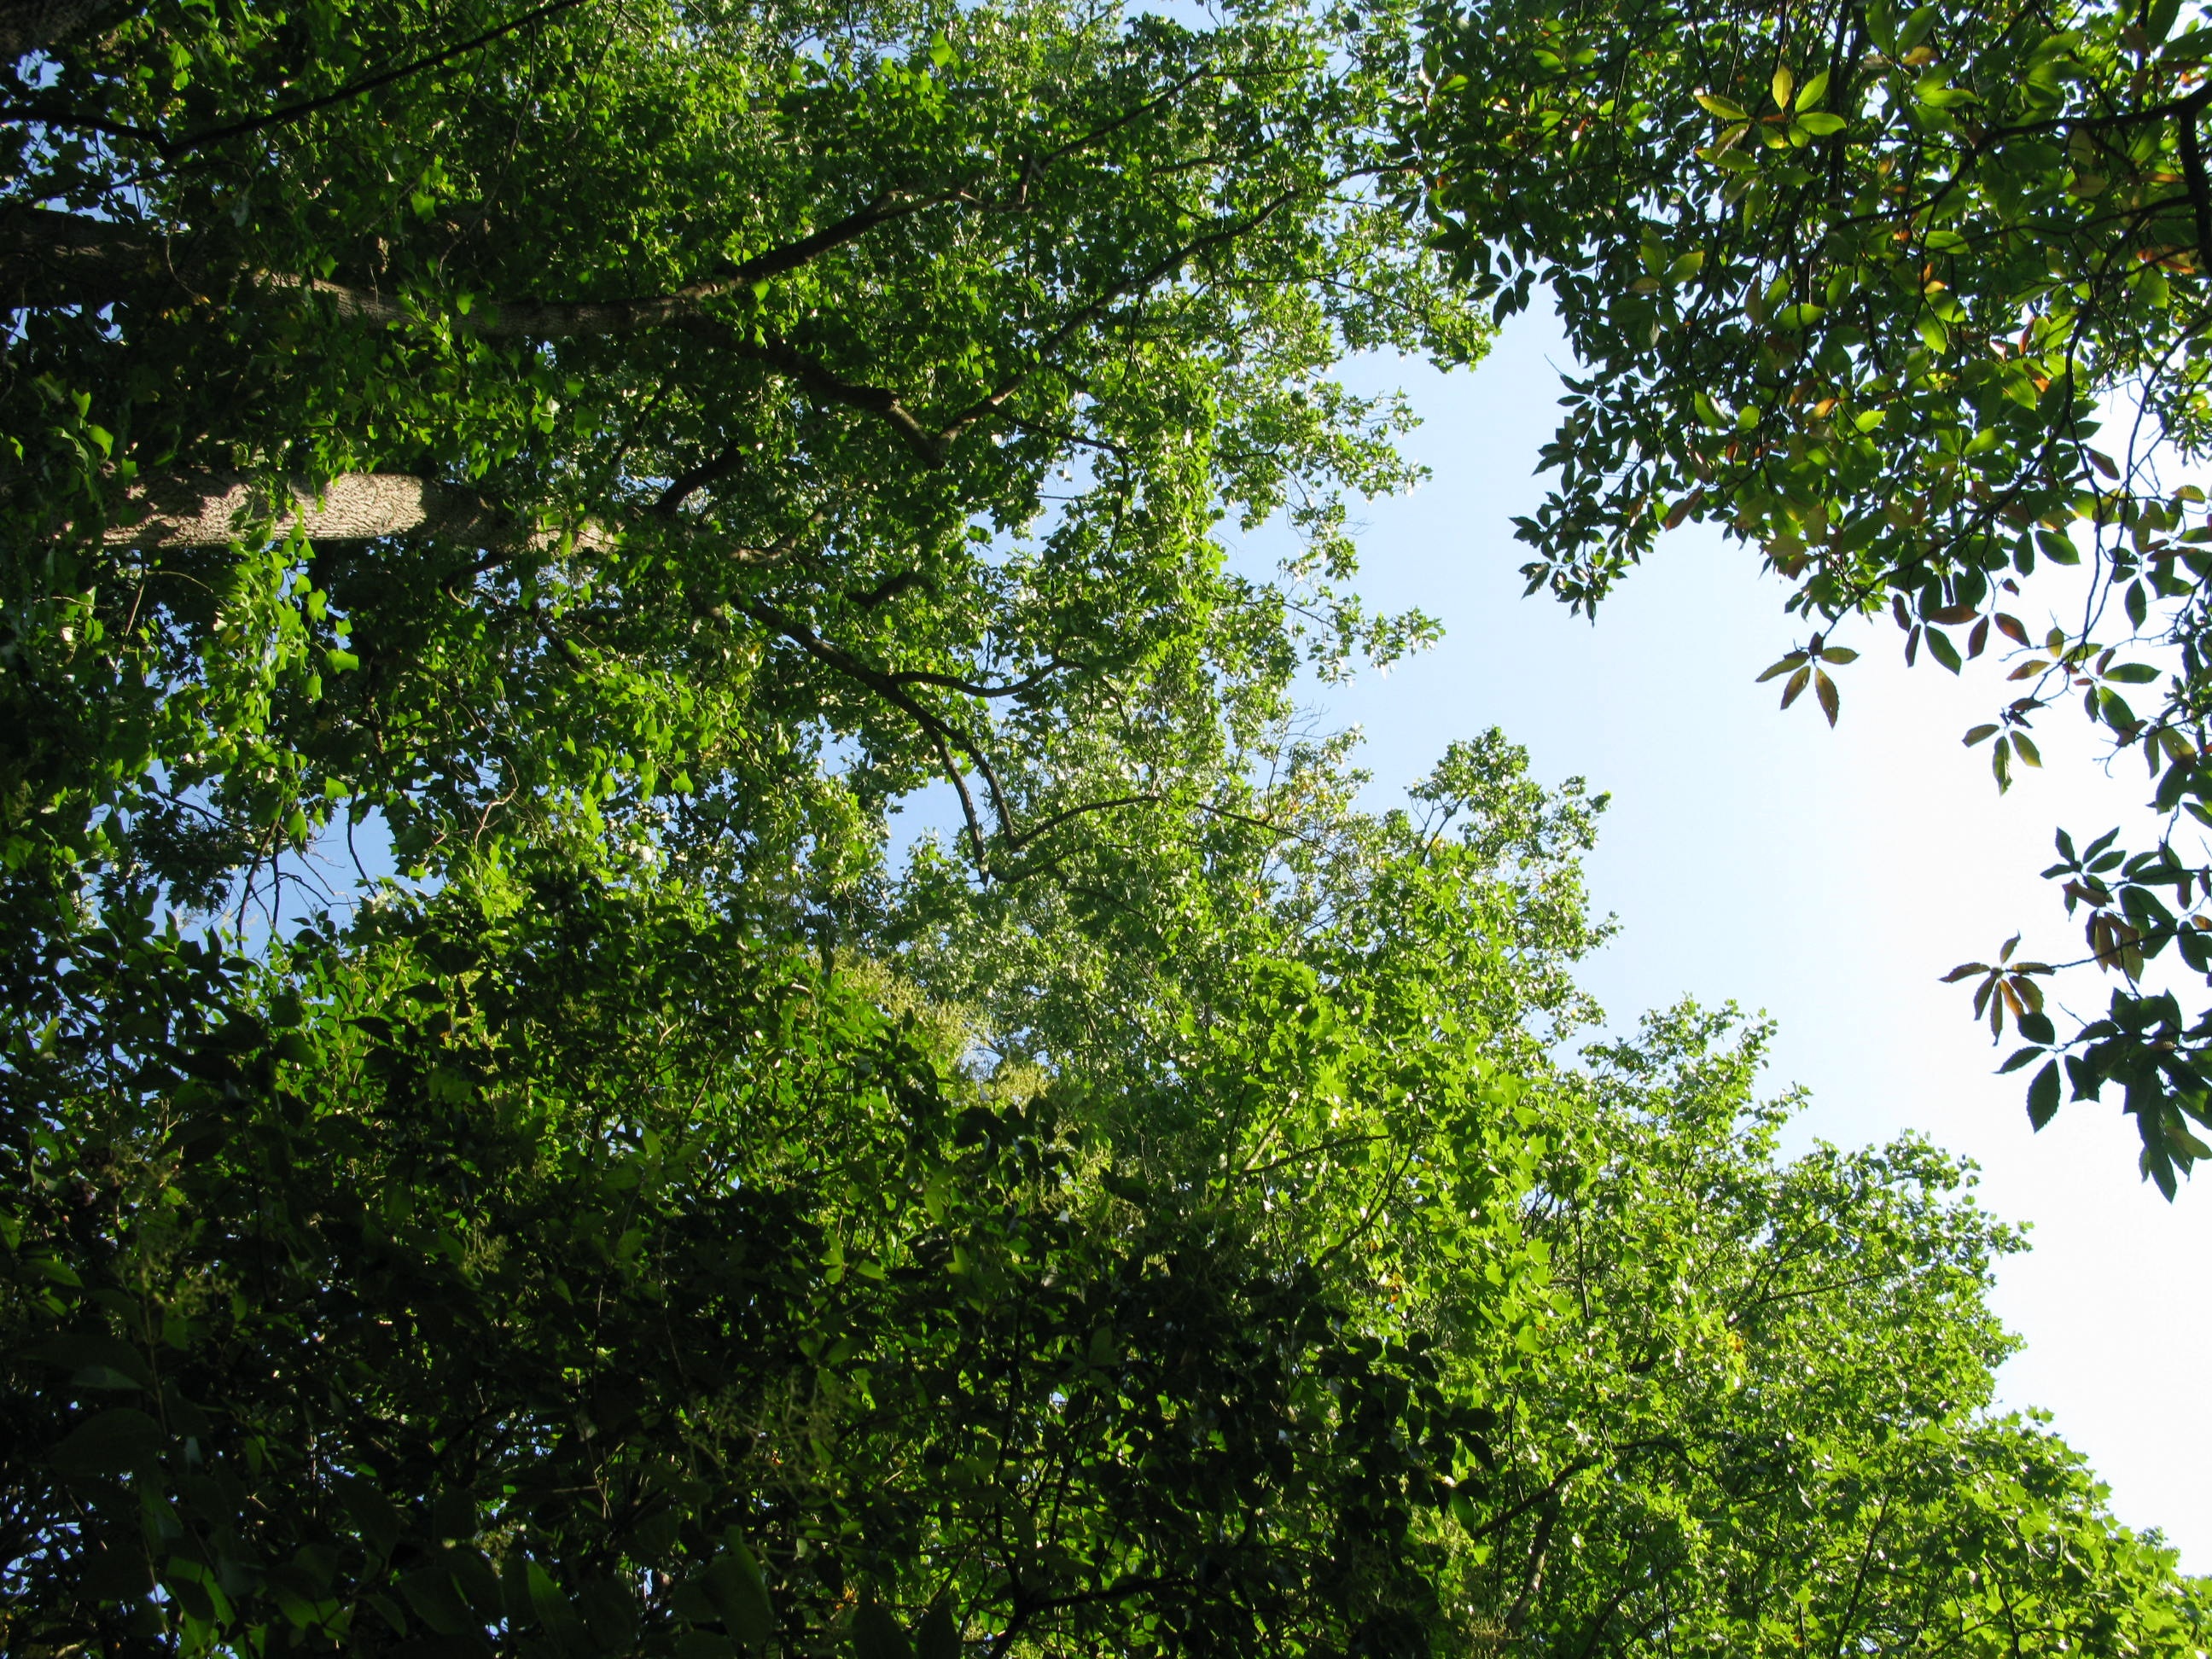
tree, nature, forest, branch, plant, sunlight, leaf, flower, foliage, green, jungle, botany, garden, flora, plants, greenery, blue sky, looking up, trees, leaves, leafy, vegetation, shrub, rainforest, branches, deciduous, woodland, habitat, ecosystem, upwards, flowering plant, biome, natural environment, woody plant, land plant